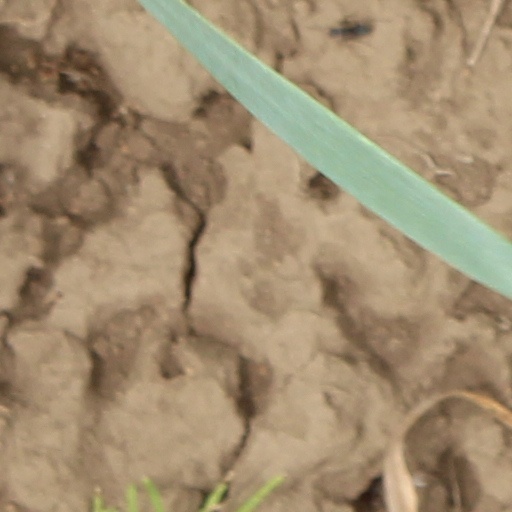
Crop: wheat